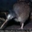
Label: bird